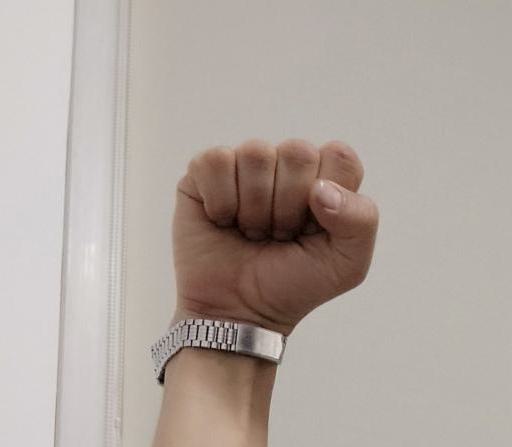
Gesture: fist